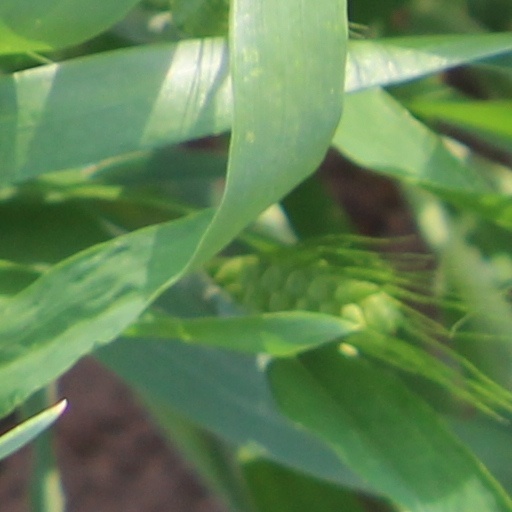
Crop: wheat